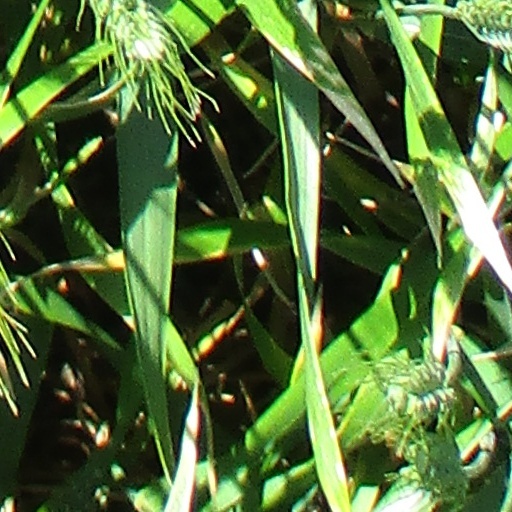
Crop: wheat